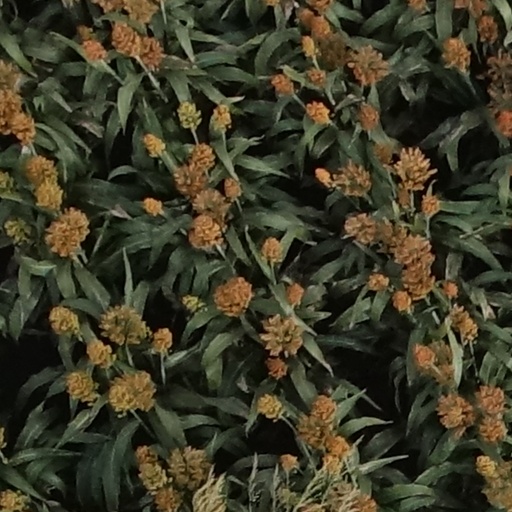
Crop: sorghum